Accordion in music

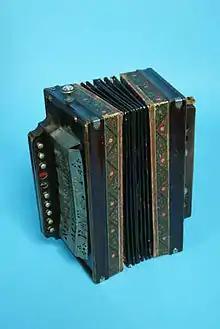
A 19th-century accordion, in the collection of The Children's Museum of Indianapolis

After the invention of the accordion in 1829, its popularity spread throughout the world, in no small measure due to the polka craze. "Once the polka became a craze in Paris and London during the spring of 1844, it diffused rapidly to the rest of the world. . . . In March 1844, polka-mania took Paris: common people, servants, workers and, one assumes, anyone else who wasn't too stuffy were dancing the polka in the streets of the capital and soon in Bordeaux and other French cities as well. A week or so later it took London by storm. And from these two great centers of fashion, empire, and influence, the polka diffused rapidly upward into the rest of French and English society and outward to the rest of the world."